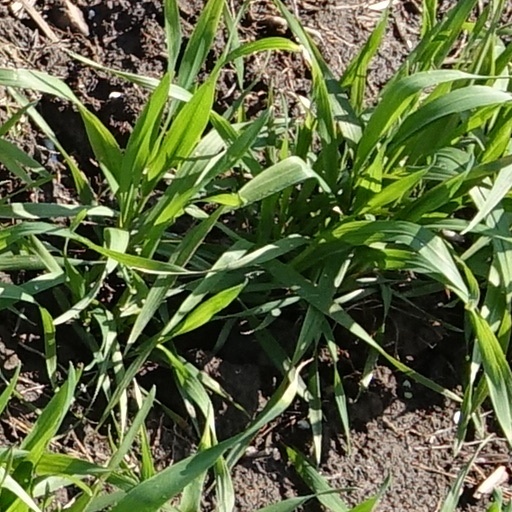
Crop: wheat